Bruce L. Gewertz

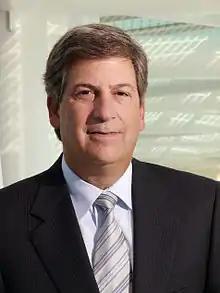
Born August 27, 1949

Bruce Gewertz (born August 27, 1949) is an American vascular surgeon. He holds the position of Surgeon-in-Chief, Chair of the Department of Surgery, Vice-Dean for Academic Affairs and Vice-president for Interventional Services at Cedars-Sinai Health System in Los Angeles. He also holds the Harriet and Steven Nichols Endowed Chair in Surgery.